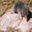
Label: shrew